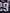
Number: 9